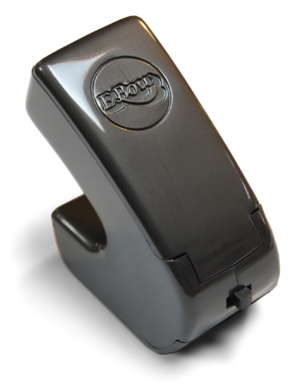
L'EBow est un résonateur, appareil électronique à l'intention des guitaristes inventé par Greg Heet en 1969. Le champ électromagnétique qu'il émet provoque le mouvement des cordes, et le son ressemble à celui que produirait l'utilisation d'un archet, d'où son nom.